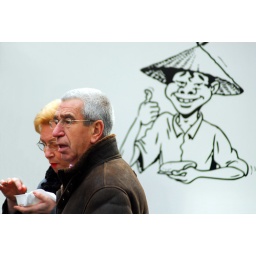
Rotterdam, Netherlands, people eating food in front of a Vietnamese food van